Sir John Drummond 2nd of Innerpeffray

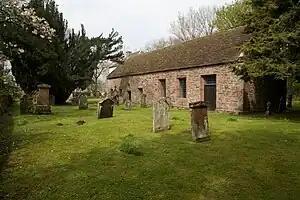
John Drummond was buried in the chapel his family built at Innerpeffray

Sir John Drummond 2nd of Innerpeffray ( – 1560) was Forester of Strathearn, and tutor to David Lord Drummond during his minority, and lived at the Drummond residence at Innerpeffray.